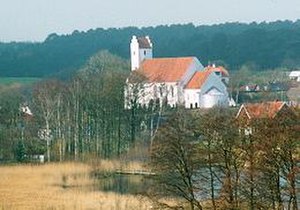
Dråby Kirke (Djursland)
'Dråby kirke'
Dråby kirke i Dråby Sogn ligger på Djursland i Syddjurs Kommune.